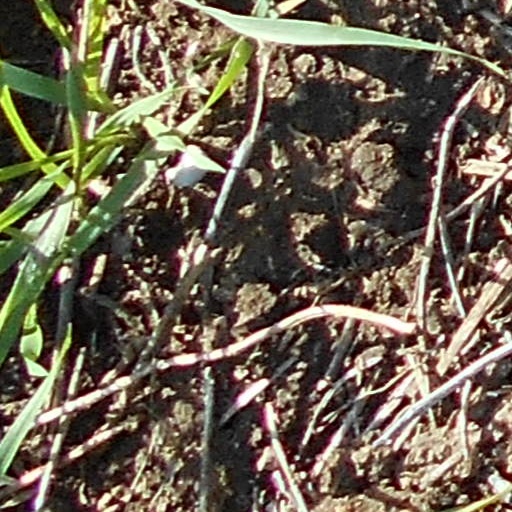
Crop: wheat